Ethan Chislett

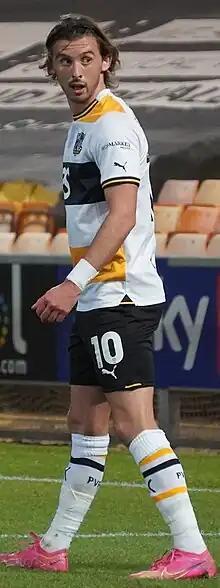
Chislett in 2023

Ethan Alexis Chislett (born 11 August 1998) is a South African professional soccer player who plays as a midfielder for South African Premiership club Kaizer Chiefs.